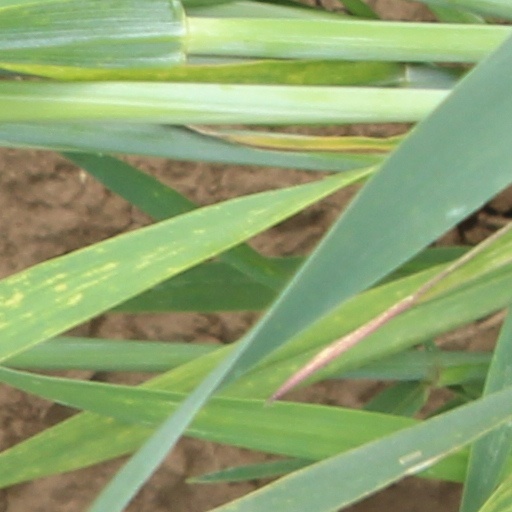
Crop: wheat